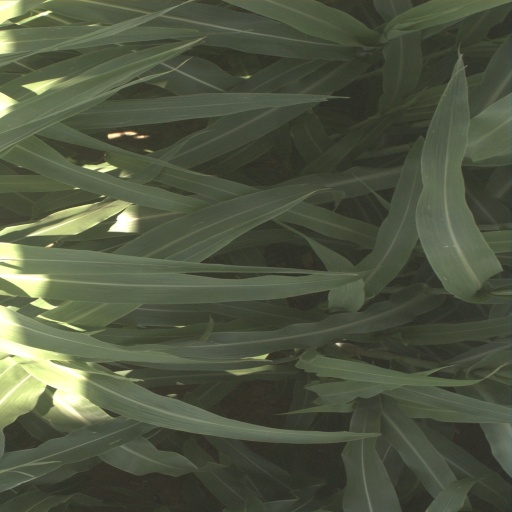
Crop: sorghum